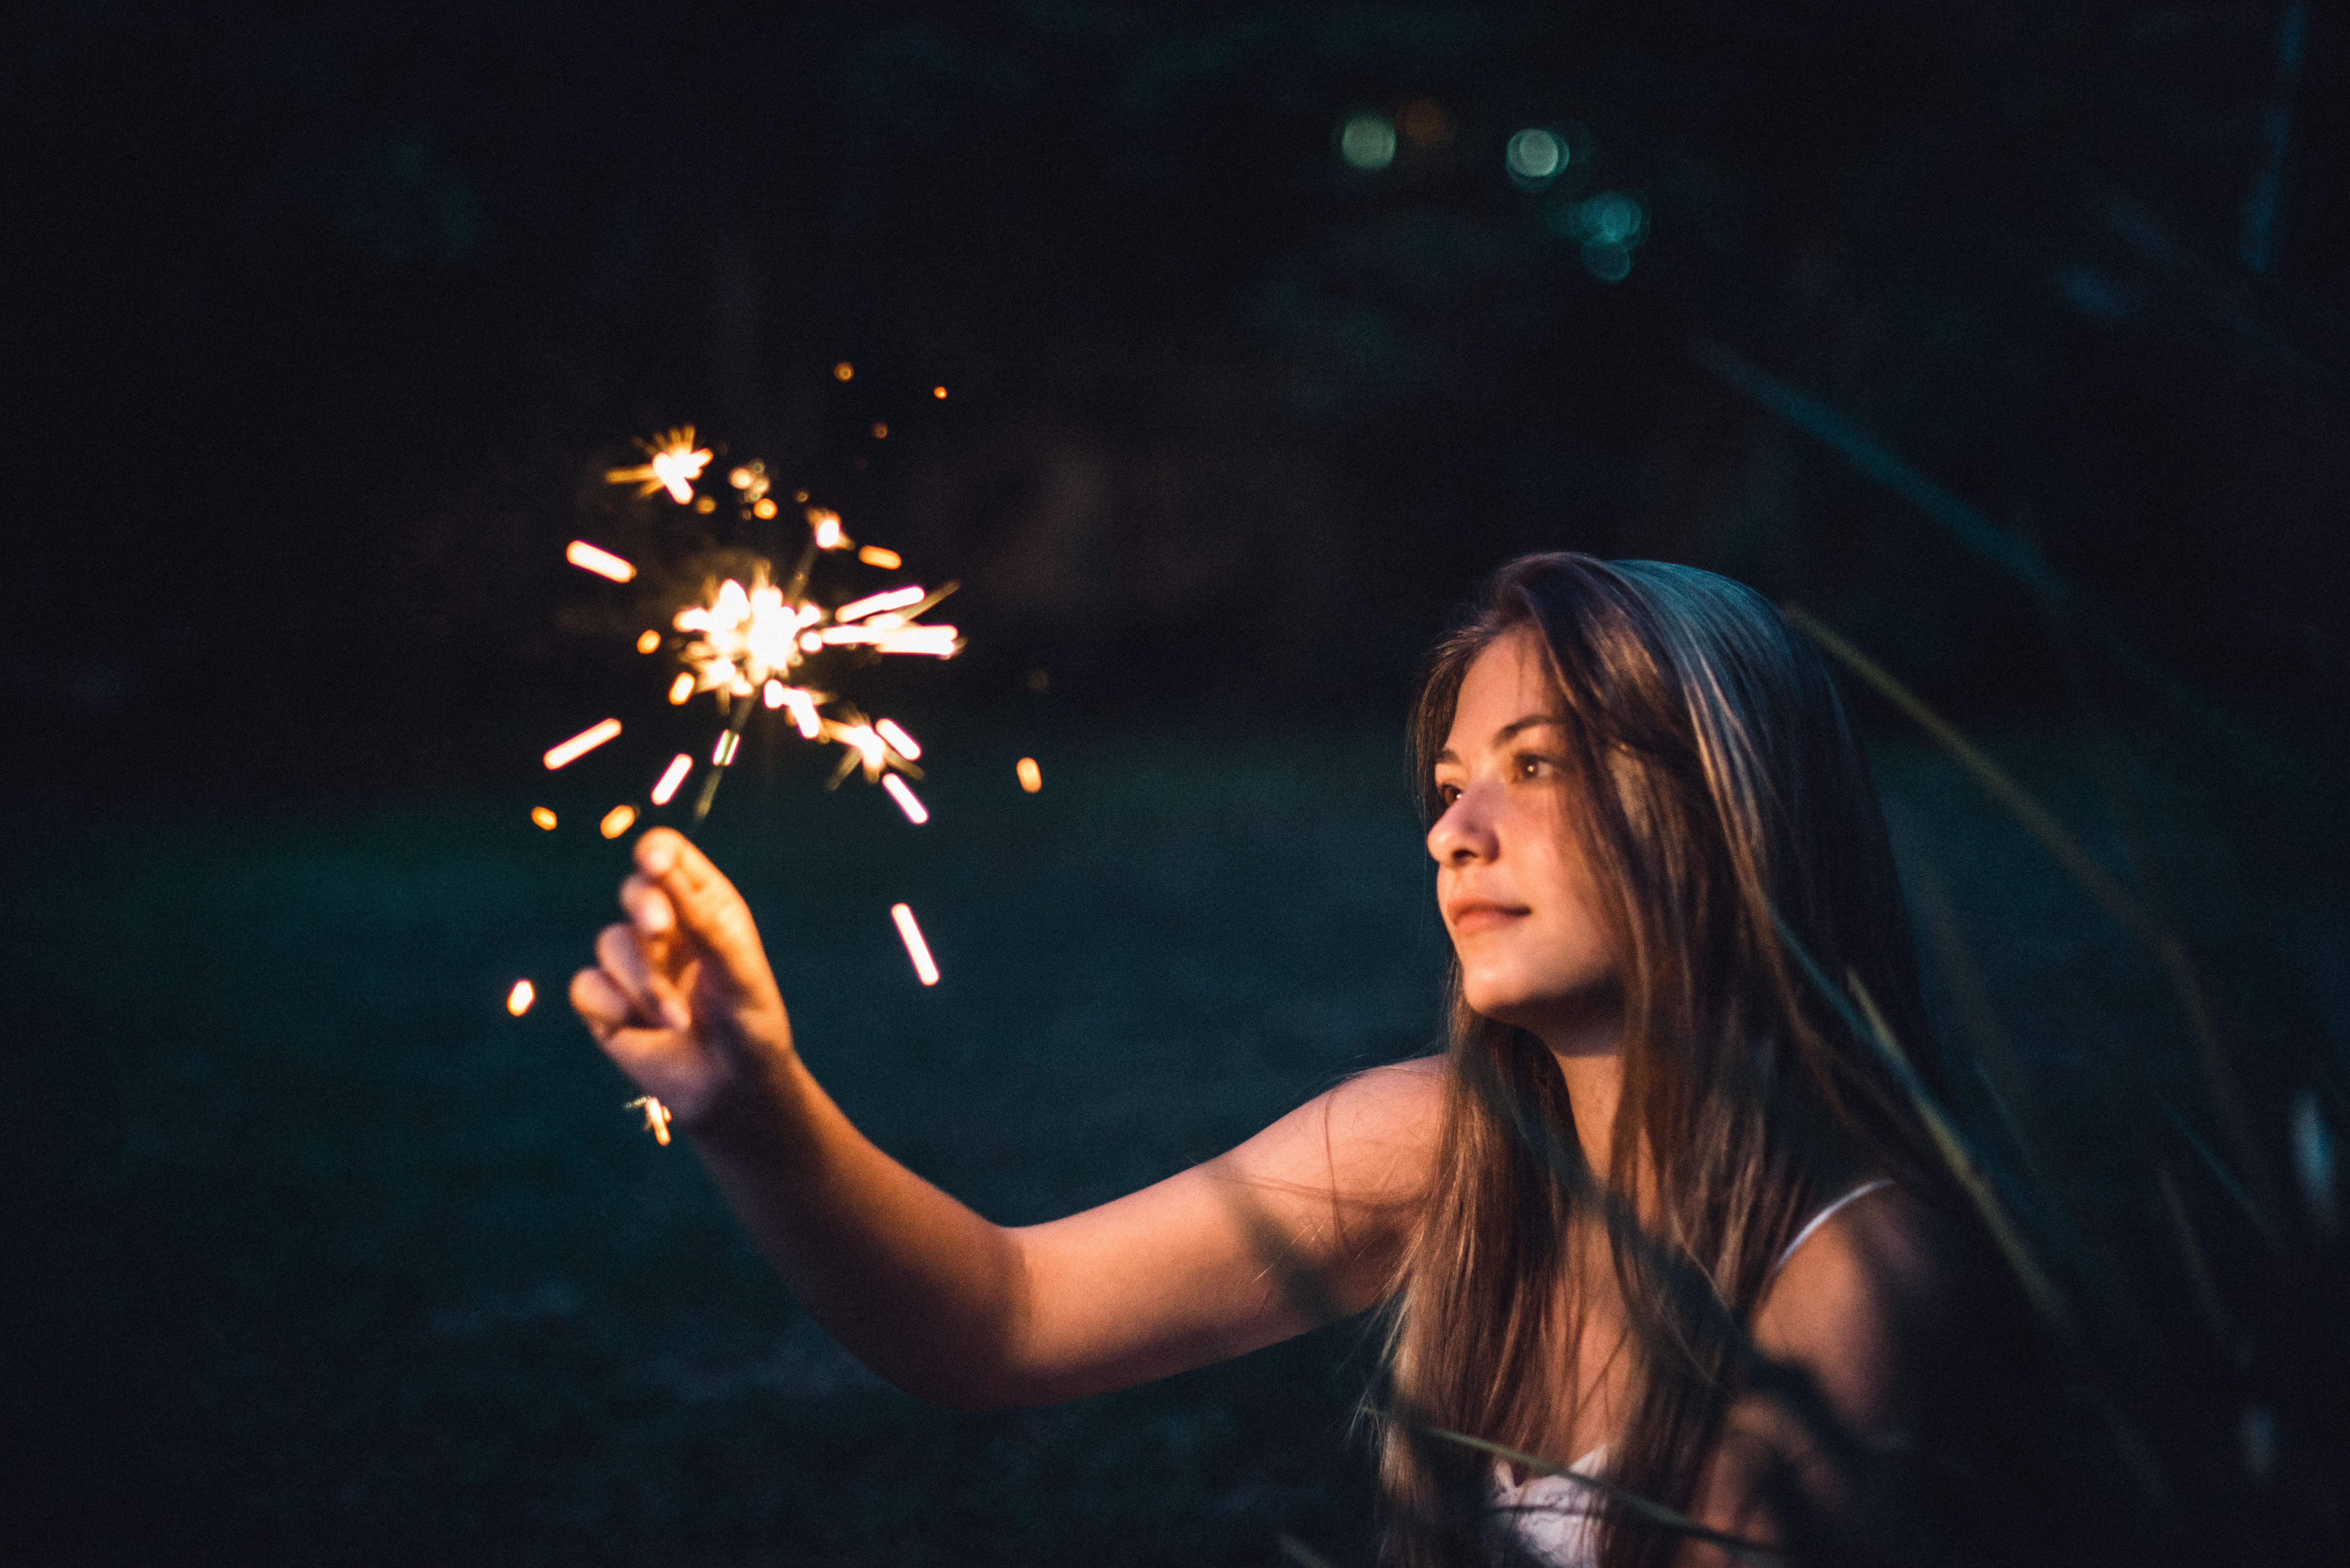
sparkler, party supply, fireworks, sky, night, photography, event, diwali, hand, flash photography, recreation, plant, smile